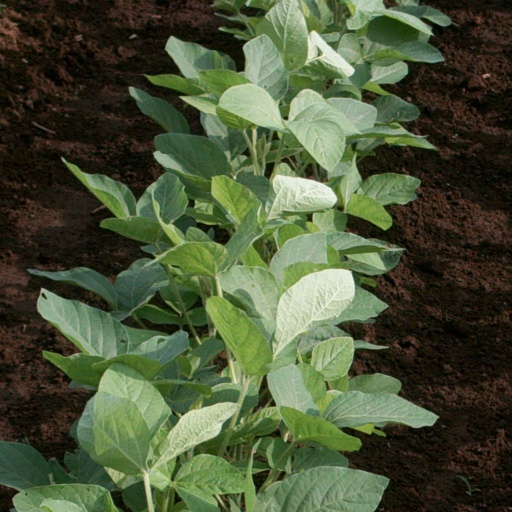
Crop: soybean